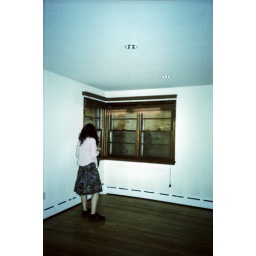
long exposure (almost no light) with a blue flash in an abandoned house